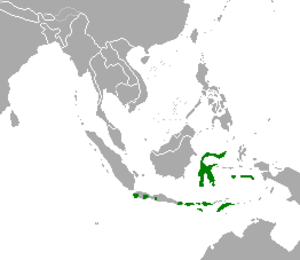
Cette liste commentée recense la mammalofaune en Nouvelle-Calédonie. Elle répertorie les espèces de mammifères néocalédoniens actuels et celles qui ont été récemment classifiées comme éteintes. Cette liste comporte 52 espèces réparties en huit ordres et 18 familles, dont une est « en danger critique d'extinction », cinq sont « en danger », sept sont « vulnérables », une est « quasi menacée » et quinze ont des « données insuffisantes » pour être classées.
Cette liste commentée recense la mammalofaune à La Réunion. Elle répertorie les espèces de mammifères réunionnais actuels et celles qui ont été récemment classifiées comme éteintes. Cette liste comporte 44 espèces réparties en neuf ordres et 21 familles, dont une est « éteinte », trois sont « en danger », quatre sont « vulnérables » et douze ont des « données insuffisantes » pour être classées. À l'échelle française, par la liste rouge de l'UICN France, ces mammifères n'ont pas forcément les mêmes statuts que précédemment : une est « éteinte », une autre est « en danger critique d'extinction », une est « en danger », une autre est « quasi menacée », six ont des « données insuffisantes » pour être classées et vingt sont « non applicables ».